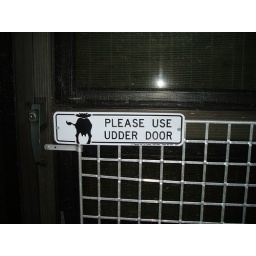
On someone's screen door in Ocala, Fl